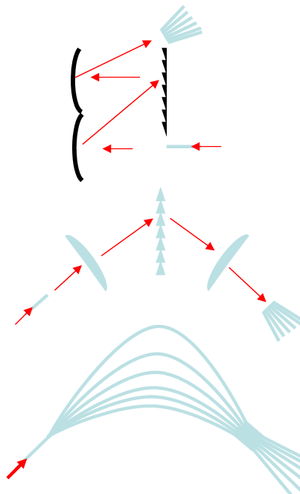
Un spectromètre est un appareil de mesure permettant de décomposer une quantité observée — un faisceau lumineux en spectroscopie, ou bien un mélange de molécules par exemple en spectrométrie de masse — en ses éléments simples qui constituent son spectre. En optique, il s'agit d'obtenir les longueurs d'onde spécifiques constituant le faisceau lumineux tandis que, pour un mélange chimique, il s'agira d'obtenir les masses spécifiques de chacune des molécules. Des spectromètres sont également utilisés en acoustique afin d'analyser la composition d'un signal sonore. De façon générale l'étude des spectres est appelée la spectrométrie.